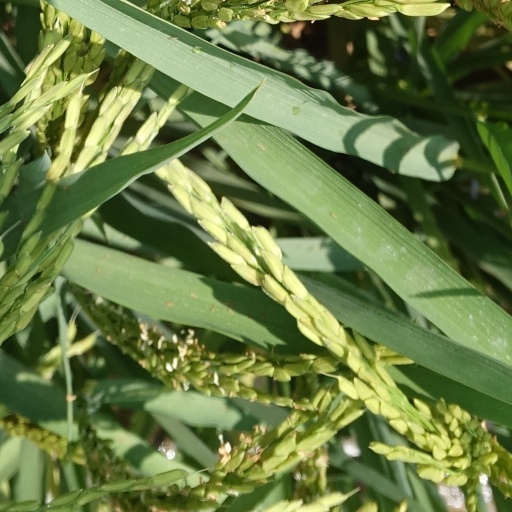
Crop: rice